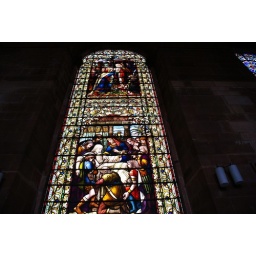
Stained glass window in St. Alkmund's.